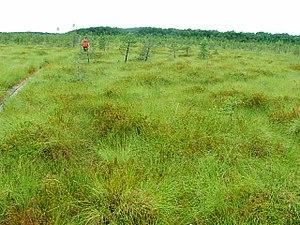
Zapovednik est le terme employé pour décrire, dans les anciennes républiques soviétiques, les aires naturelles protégées, avec pour objectif de les conserver « éternellement vierges ». Il s’agit du plus haut degré de protection environnementale et concerne des zones strictement protégées et dont l’accès au public est restreint.